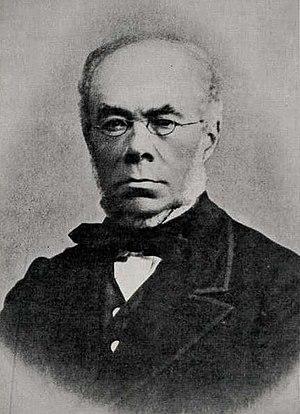
Benjamin Clemenceau.
Georges Clemenceau né le 28 septembre 1841 à Mouilleron-en-Pareds et mort le 24 novembre 1929 à Paris, est un homme d'État français, président du Conseil de 1906 à 1909 puis de 1917 à 1920.